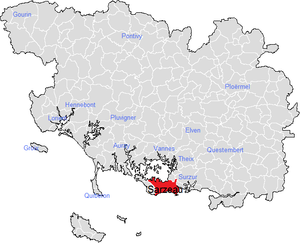
emplacement de Sarzeau dans le département du Morbihan
Sarzeau [saʁzo] est une commune française située dans le département du Morbihan, au sud de la région Bretagne. Elle se trouve sur la presqu'île de Rhuys, entre le golfe du Morbihan et l'océan Atlantique.